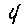
Label: 4